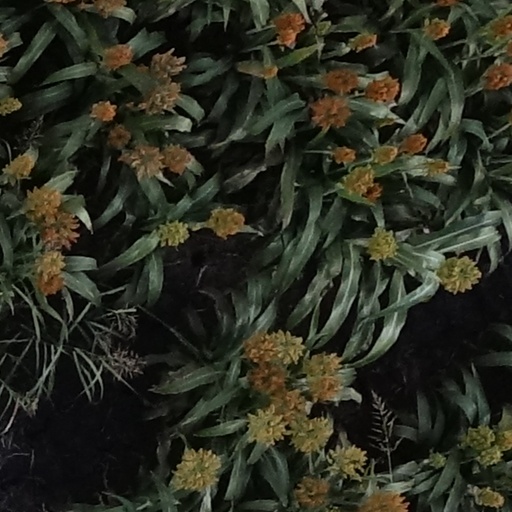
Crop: sorghum